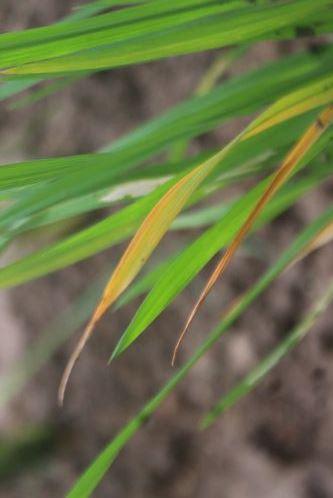
Disease: Tungro